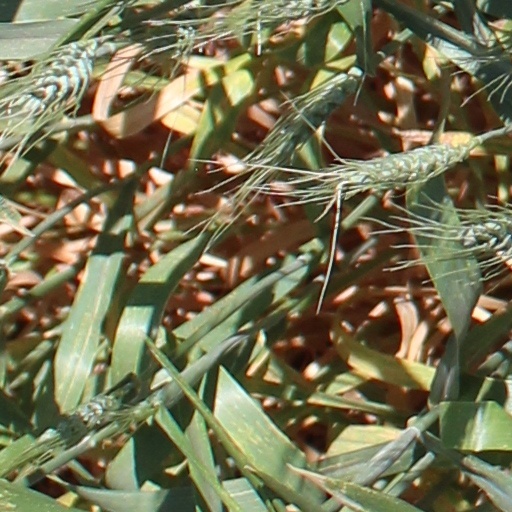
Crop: wheat